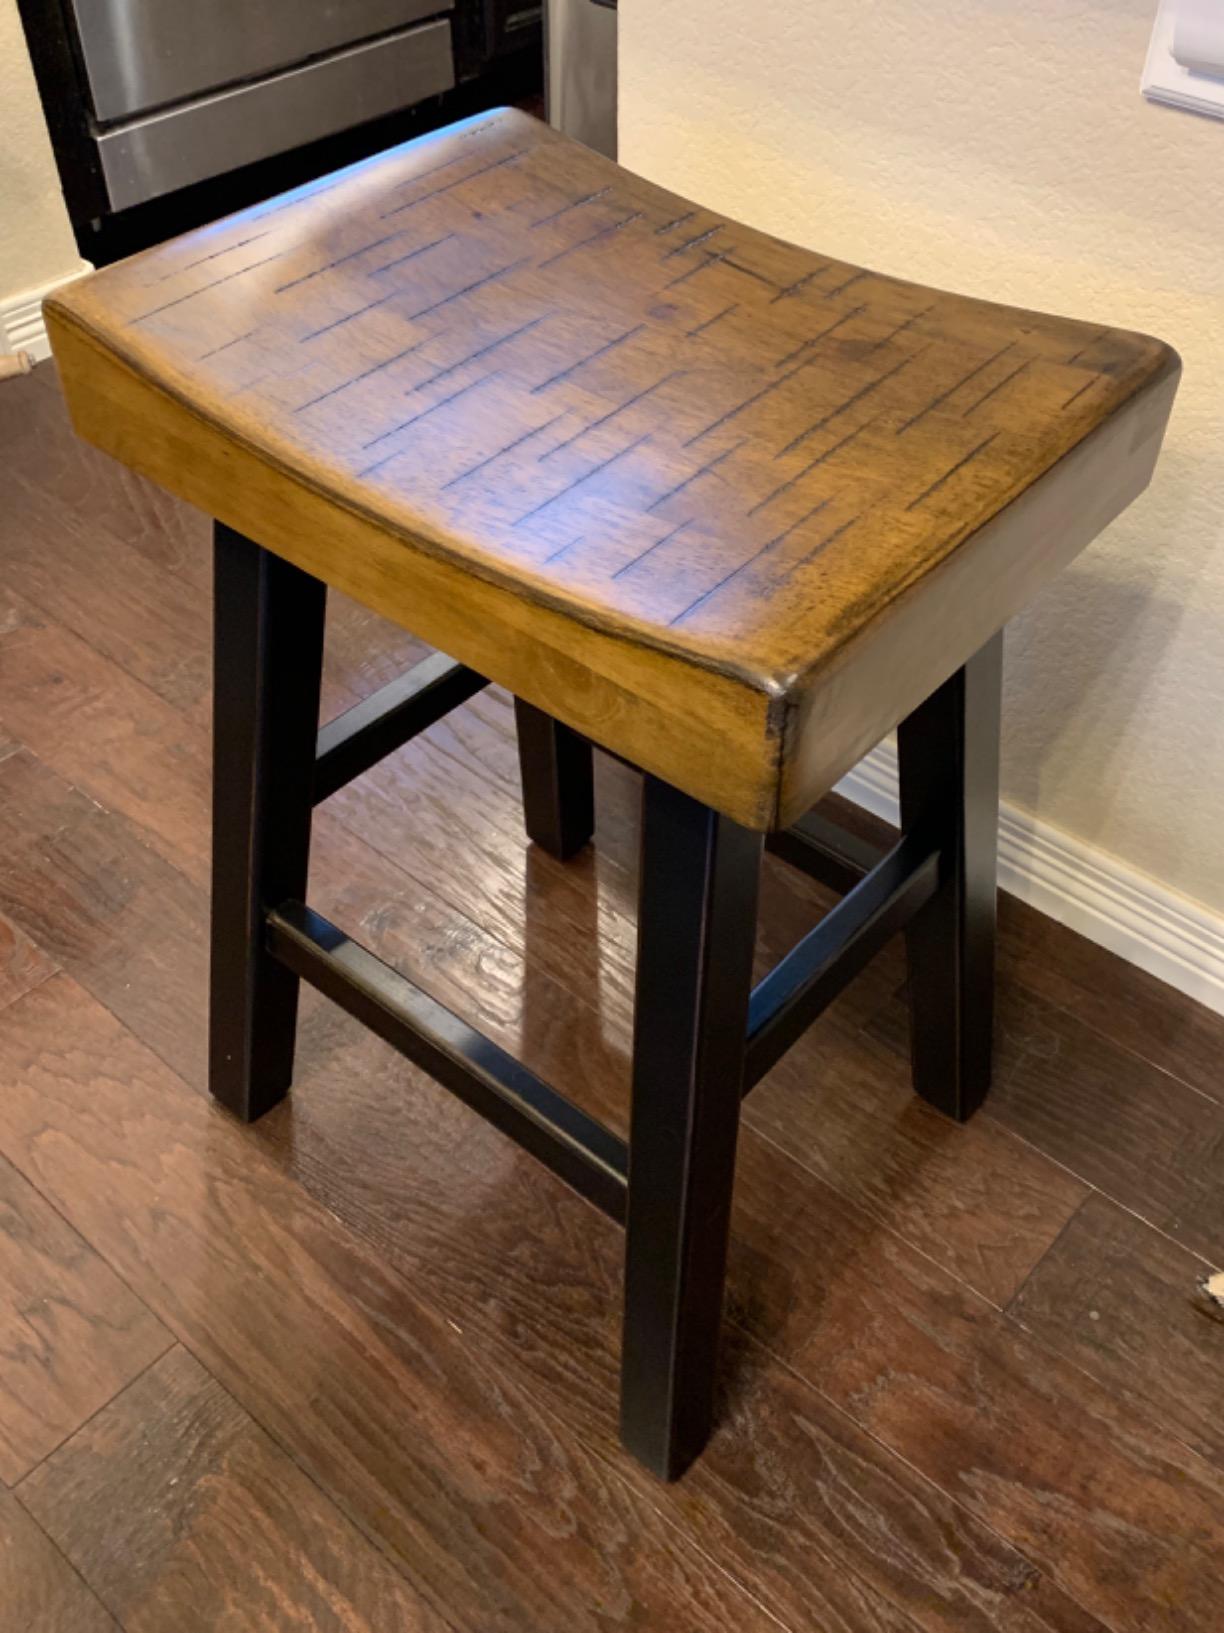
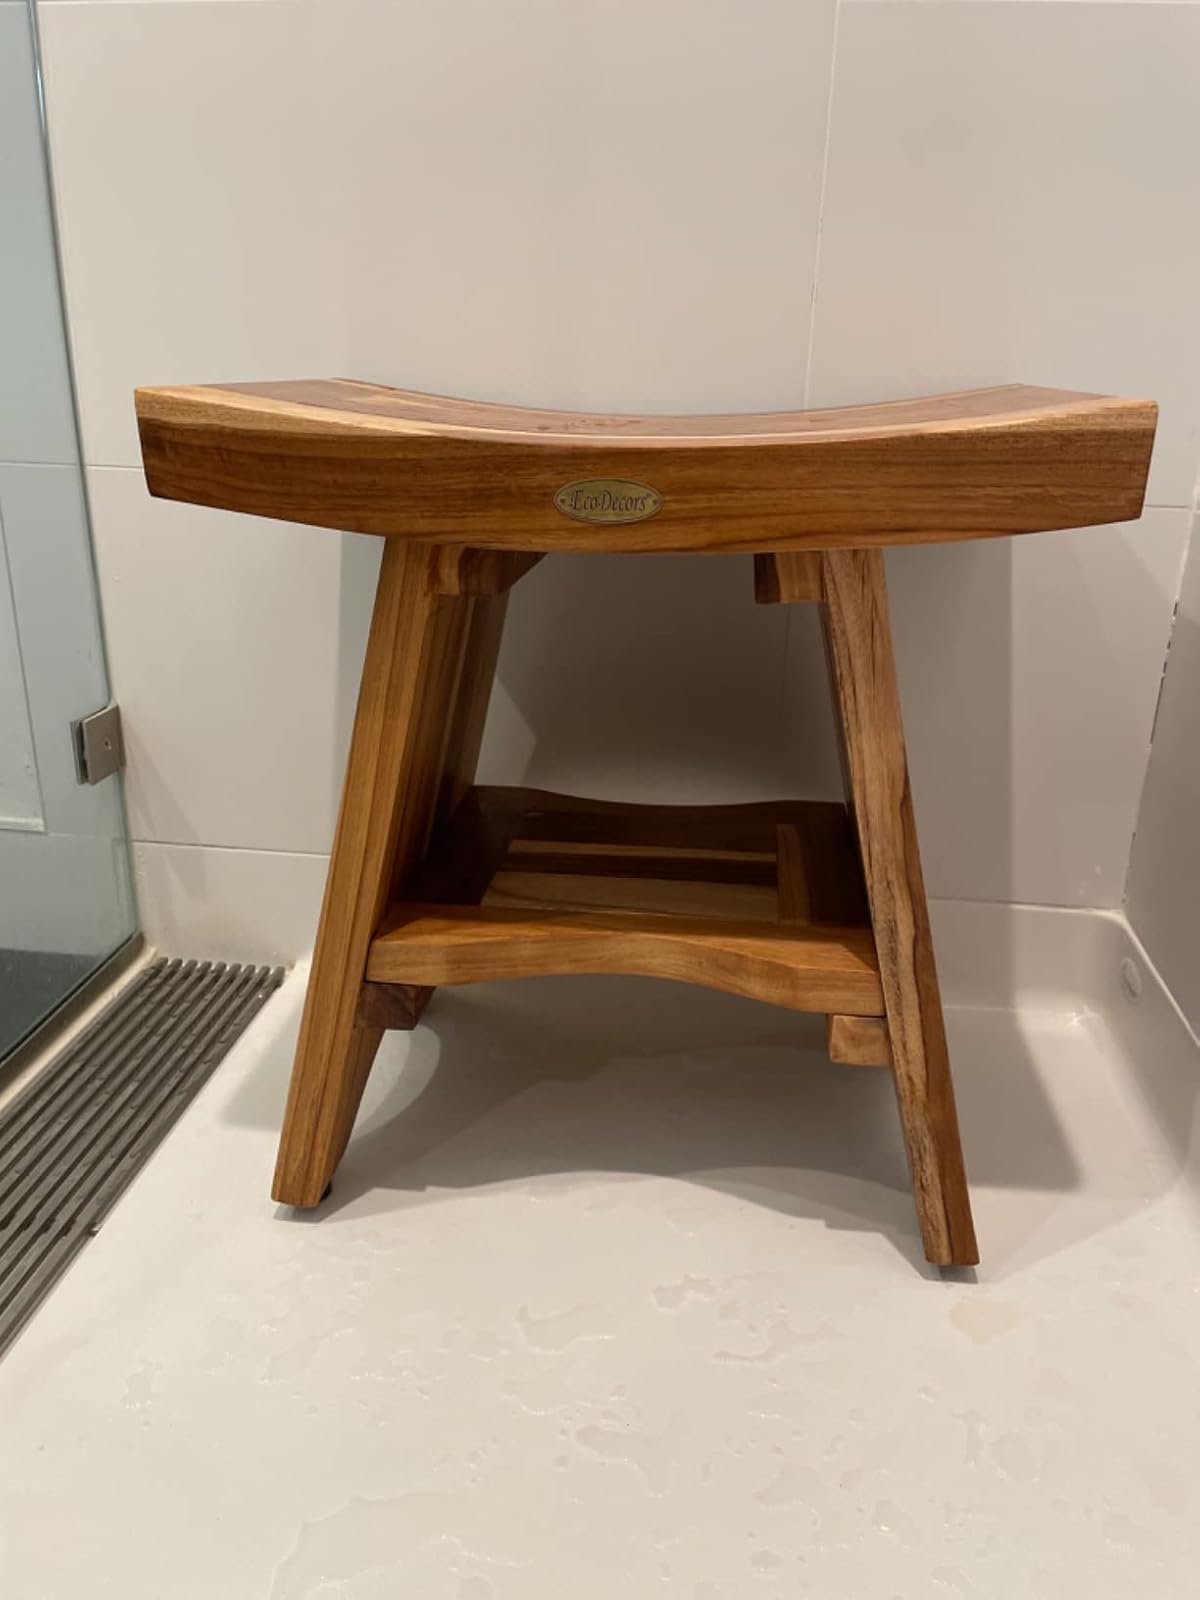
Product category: stool
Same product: no